List of German divisions in World War II

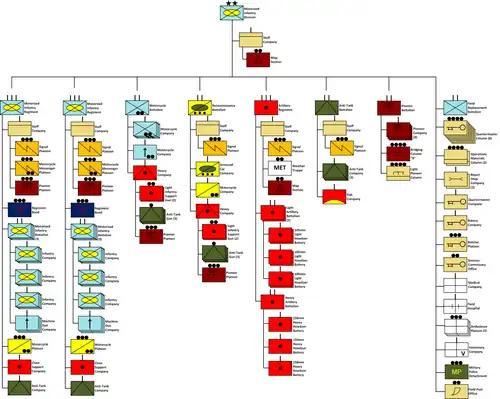
Motorized Infantry Division 1941

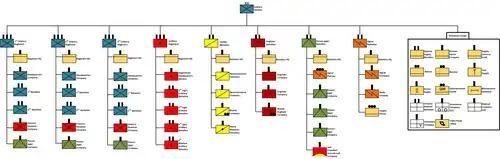
Motorized Infantry Division 1943

The backbone of the "Heer" was the infantry division. Of the 154 divisions deployed against the Soviet Union in 1941, including reserves, there were 100 infantry, 19 panzer, 11 motorized, 9 security, 5 "Waffen-SS", 4 ""light"", 4 mountain, 1 SS-police, and 1 cavalry. A typical infantry division in June 1941 had 17,734 men organized into the following sub-units: